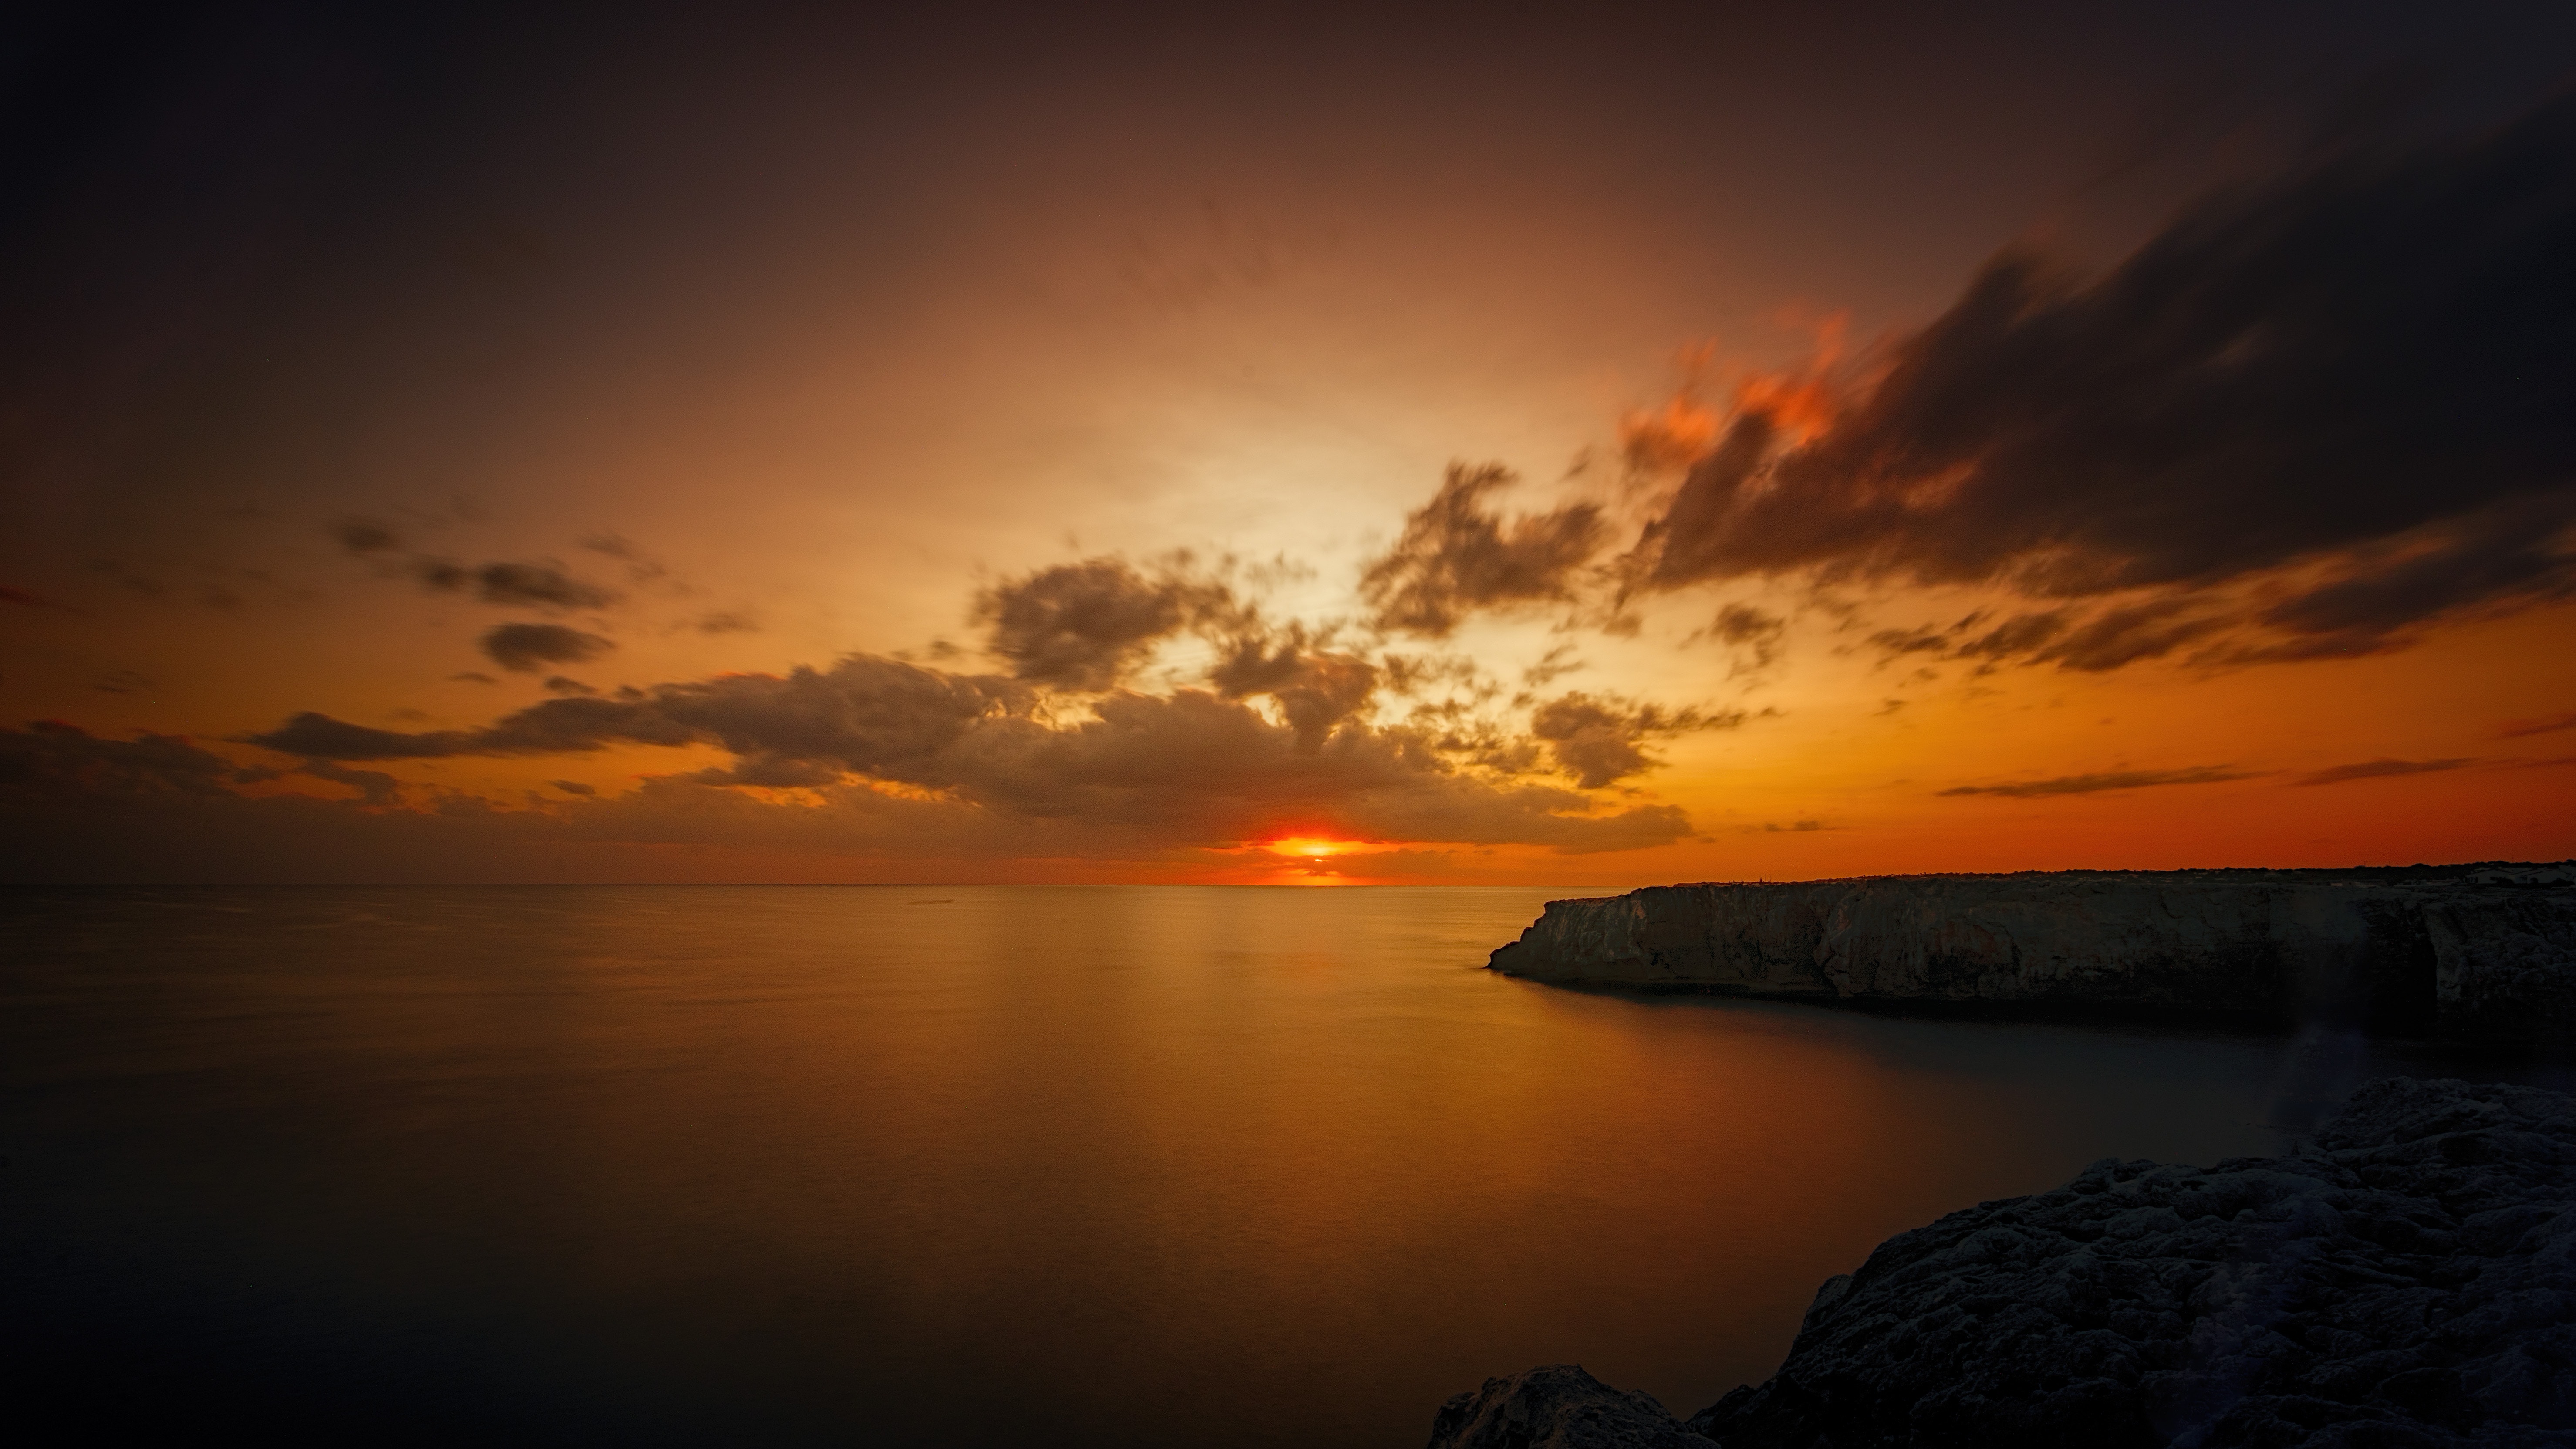
sky, afterglow, horizon, body of water, sunset, nature, sunrise, sea, cloud, dusk, red sky at morning, water, evening, ocean, calm, morning, sound, sun, dawn, coast, reflection, shore, sunlight, atmosphere, landscape, tropics, inlet, photography, cumulus, bay, headland, coastal and oceanic landforms, lake, loch, bank, beach, wave, vacation, river, meteorological phenomenon, astronomical object